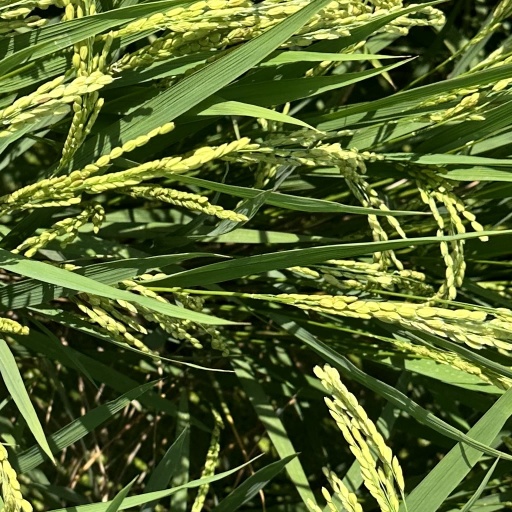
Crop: rice